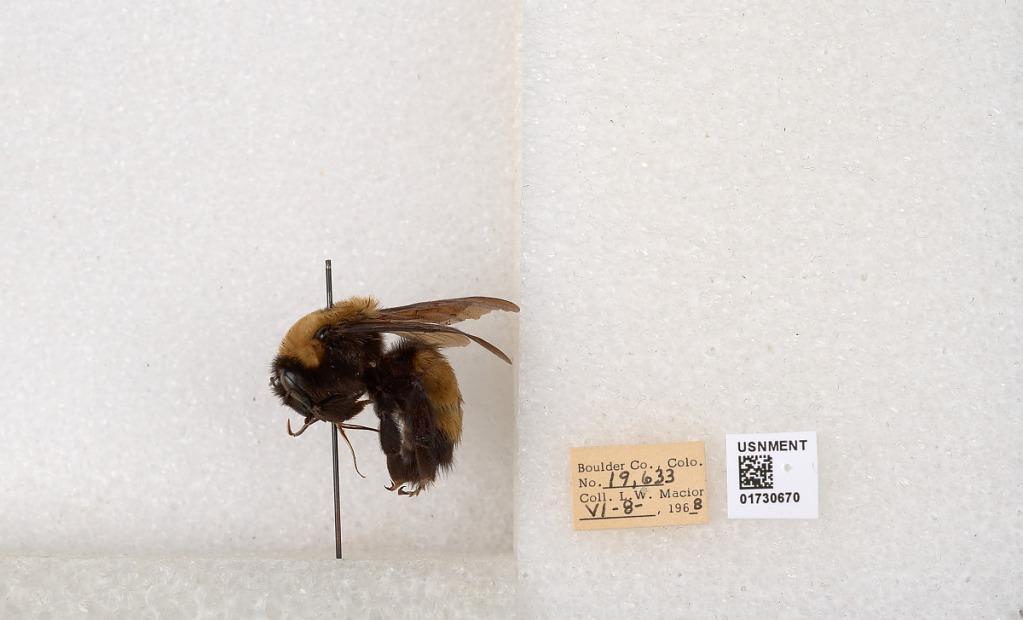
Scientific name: Bombus (Bombus) nevadensis Cresson
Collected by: L. Macior
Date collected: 1968-6-8
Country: United States
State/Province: Colorado
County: Boulder
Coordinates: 40.0925, -105.358